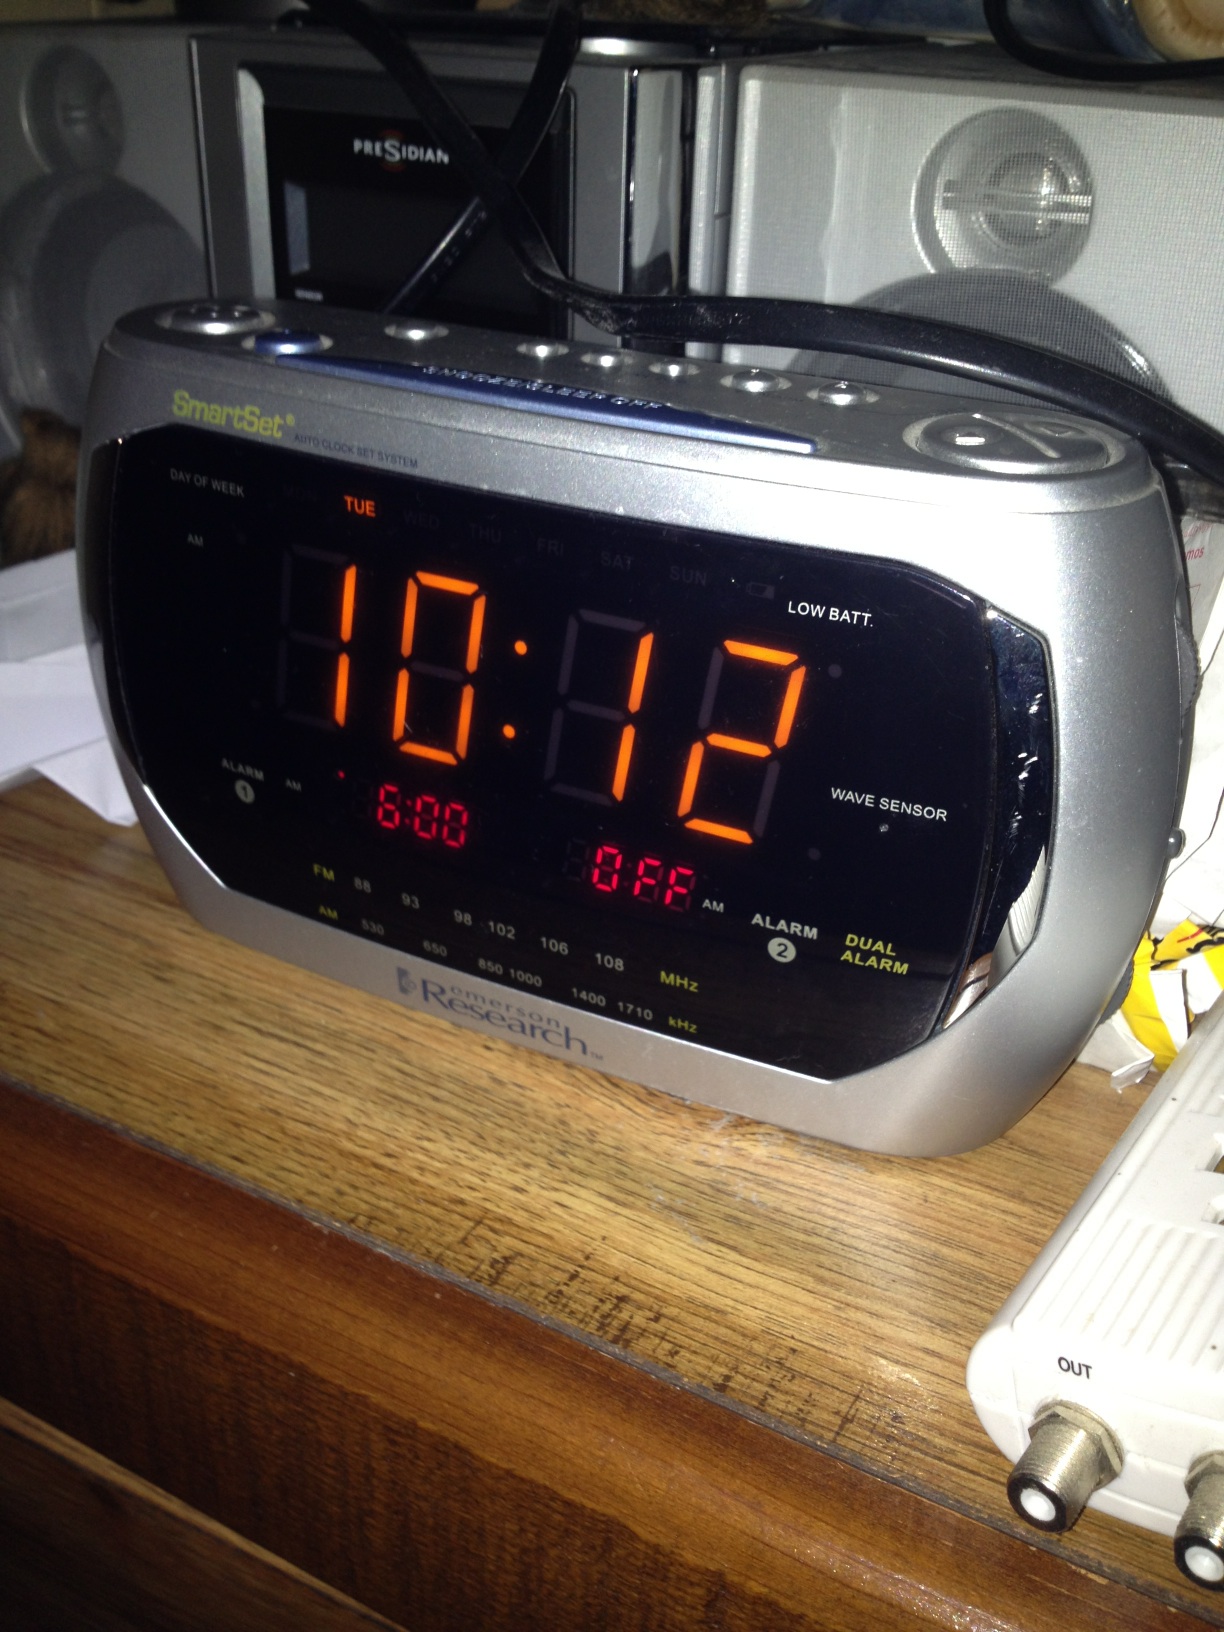Question: what time is it
Answer: 10:12